Sabina Jacobsen

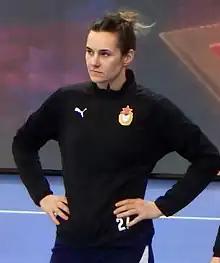
Jacobsen in 2021 (with CSKA Moscow)

Sabina Rosengren Jacobsen (born 24 March 1989) is a Swedish retired handball player who last played for Lugi HF and the Swedish national team.